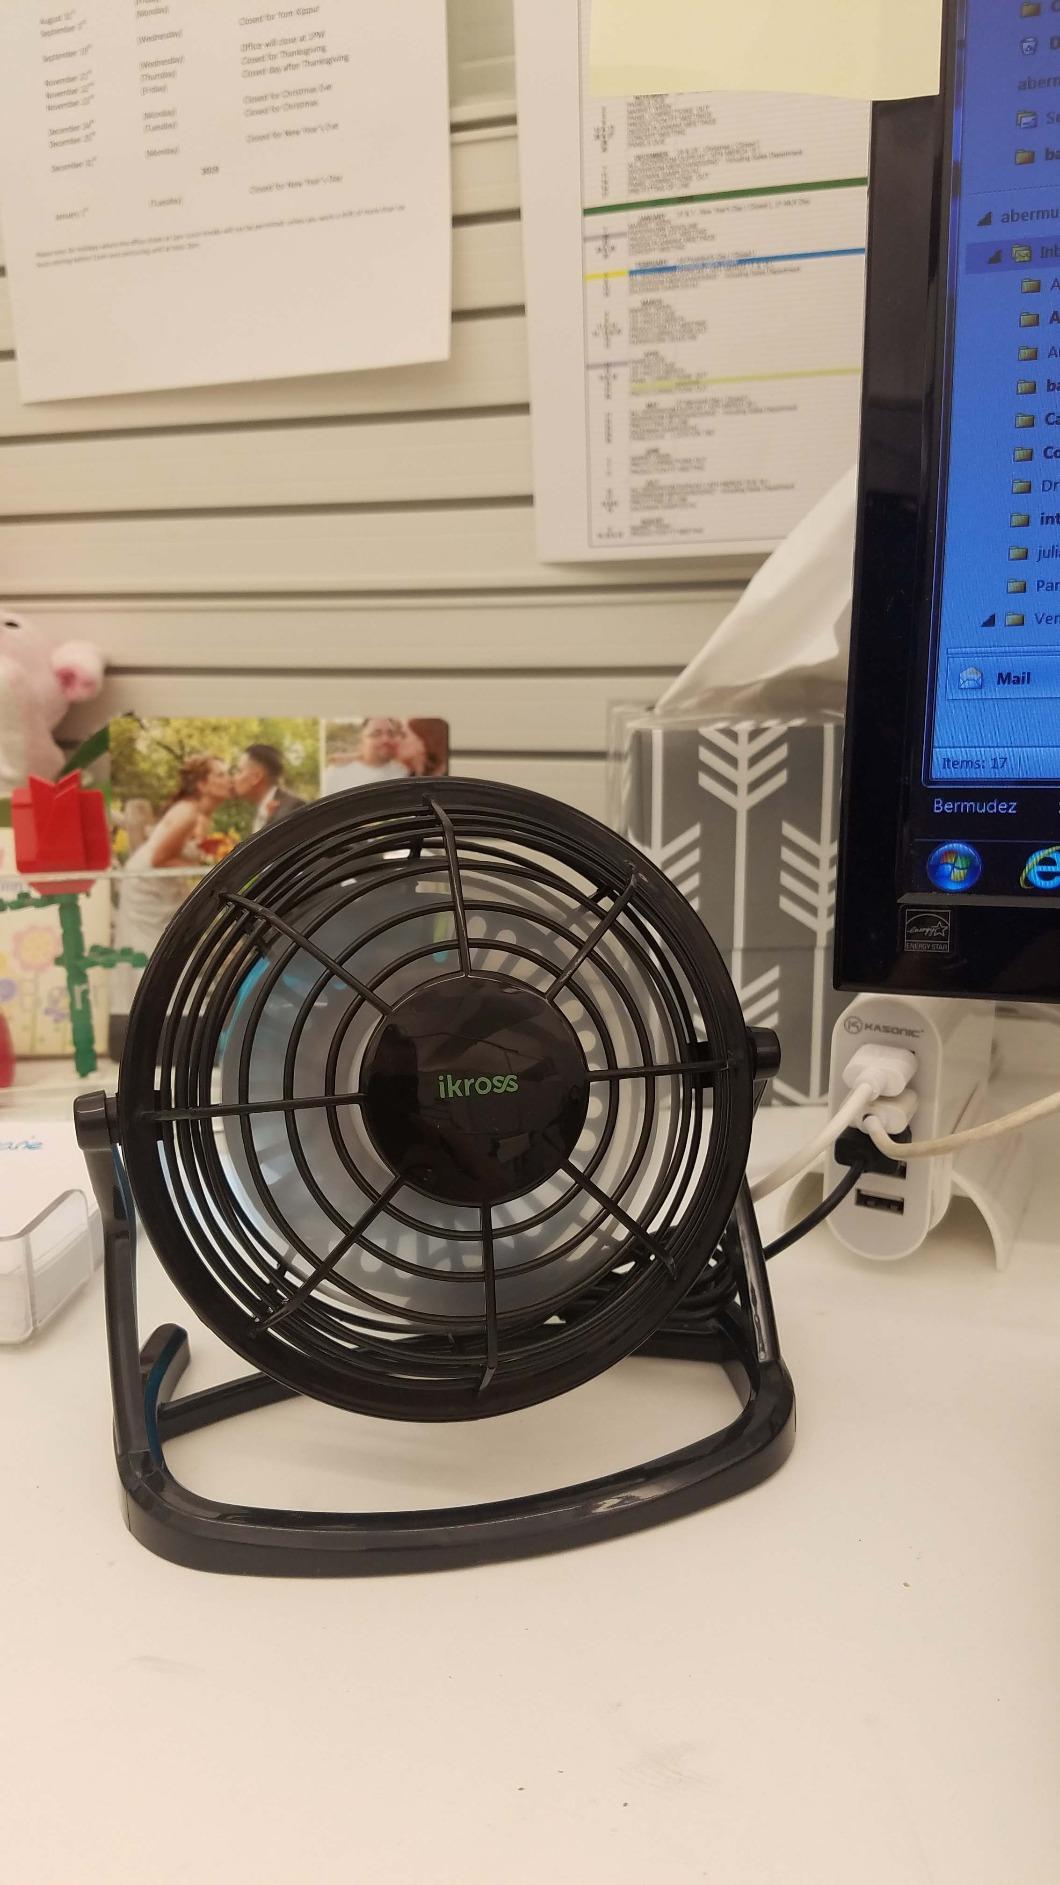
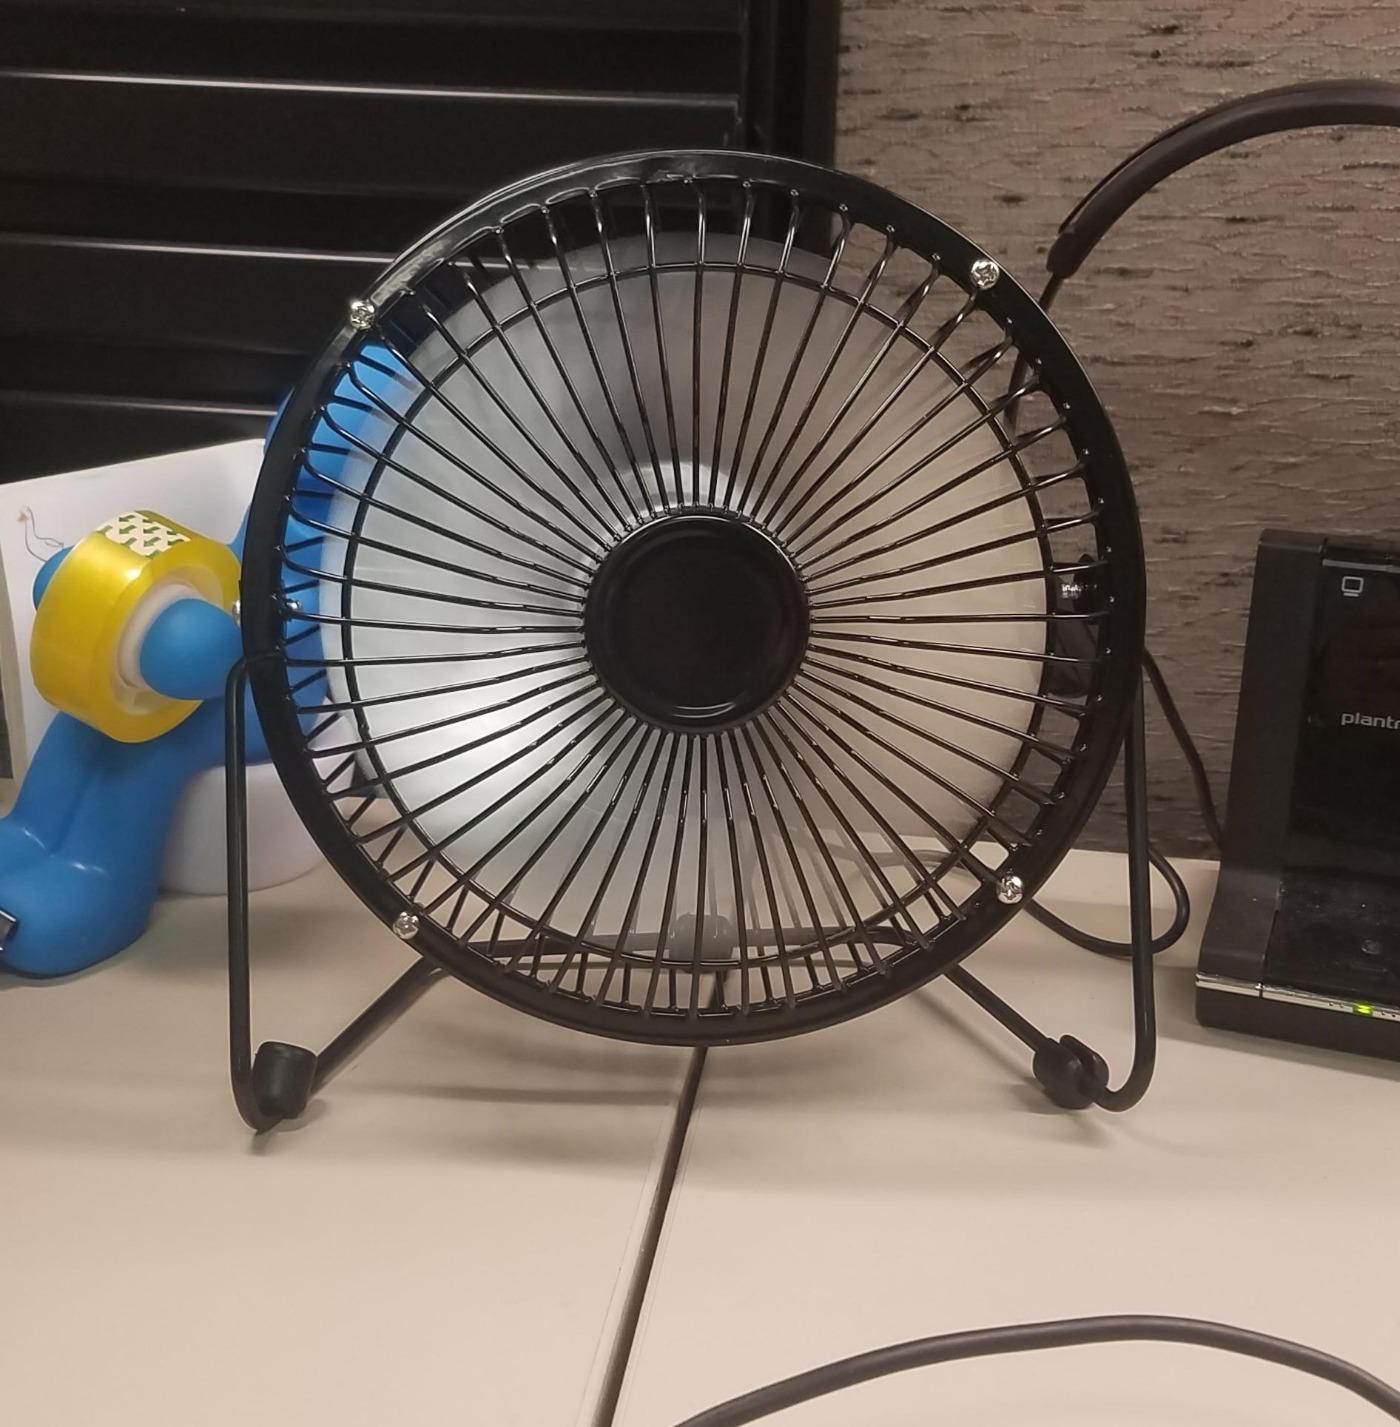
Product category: fan
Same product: no